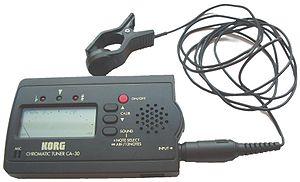
En musique, un accordeur est un appareil électronique ou acoustique indiquant par un signal visuel la différence en cents entre le son entendu et la référence absolue sélectionnée, correspondant à une note de musique donnée. Certains modèles peuvent aussi, ou seulement, générer les fréquences souhaitées, afin de servir de référence pour l'accordage.